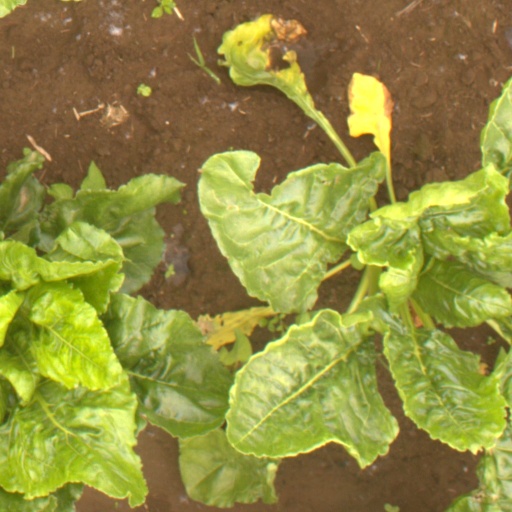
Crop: sugar beet